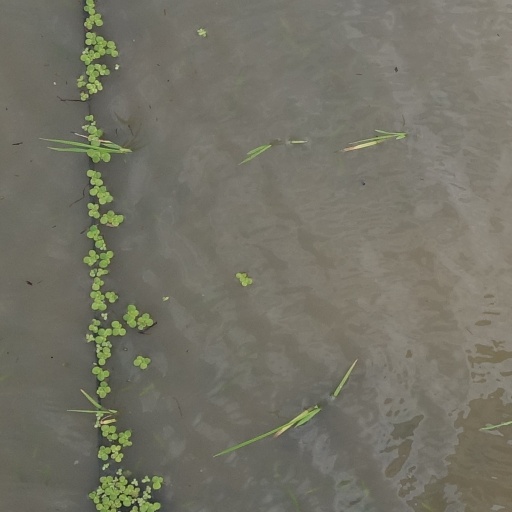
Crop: rice